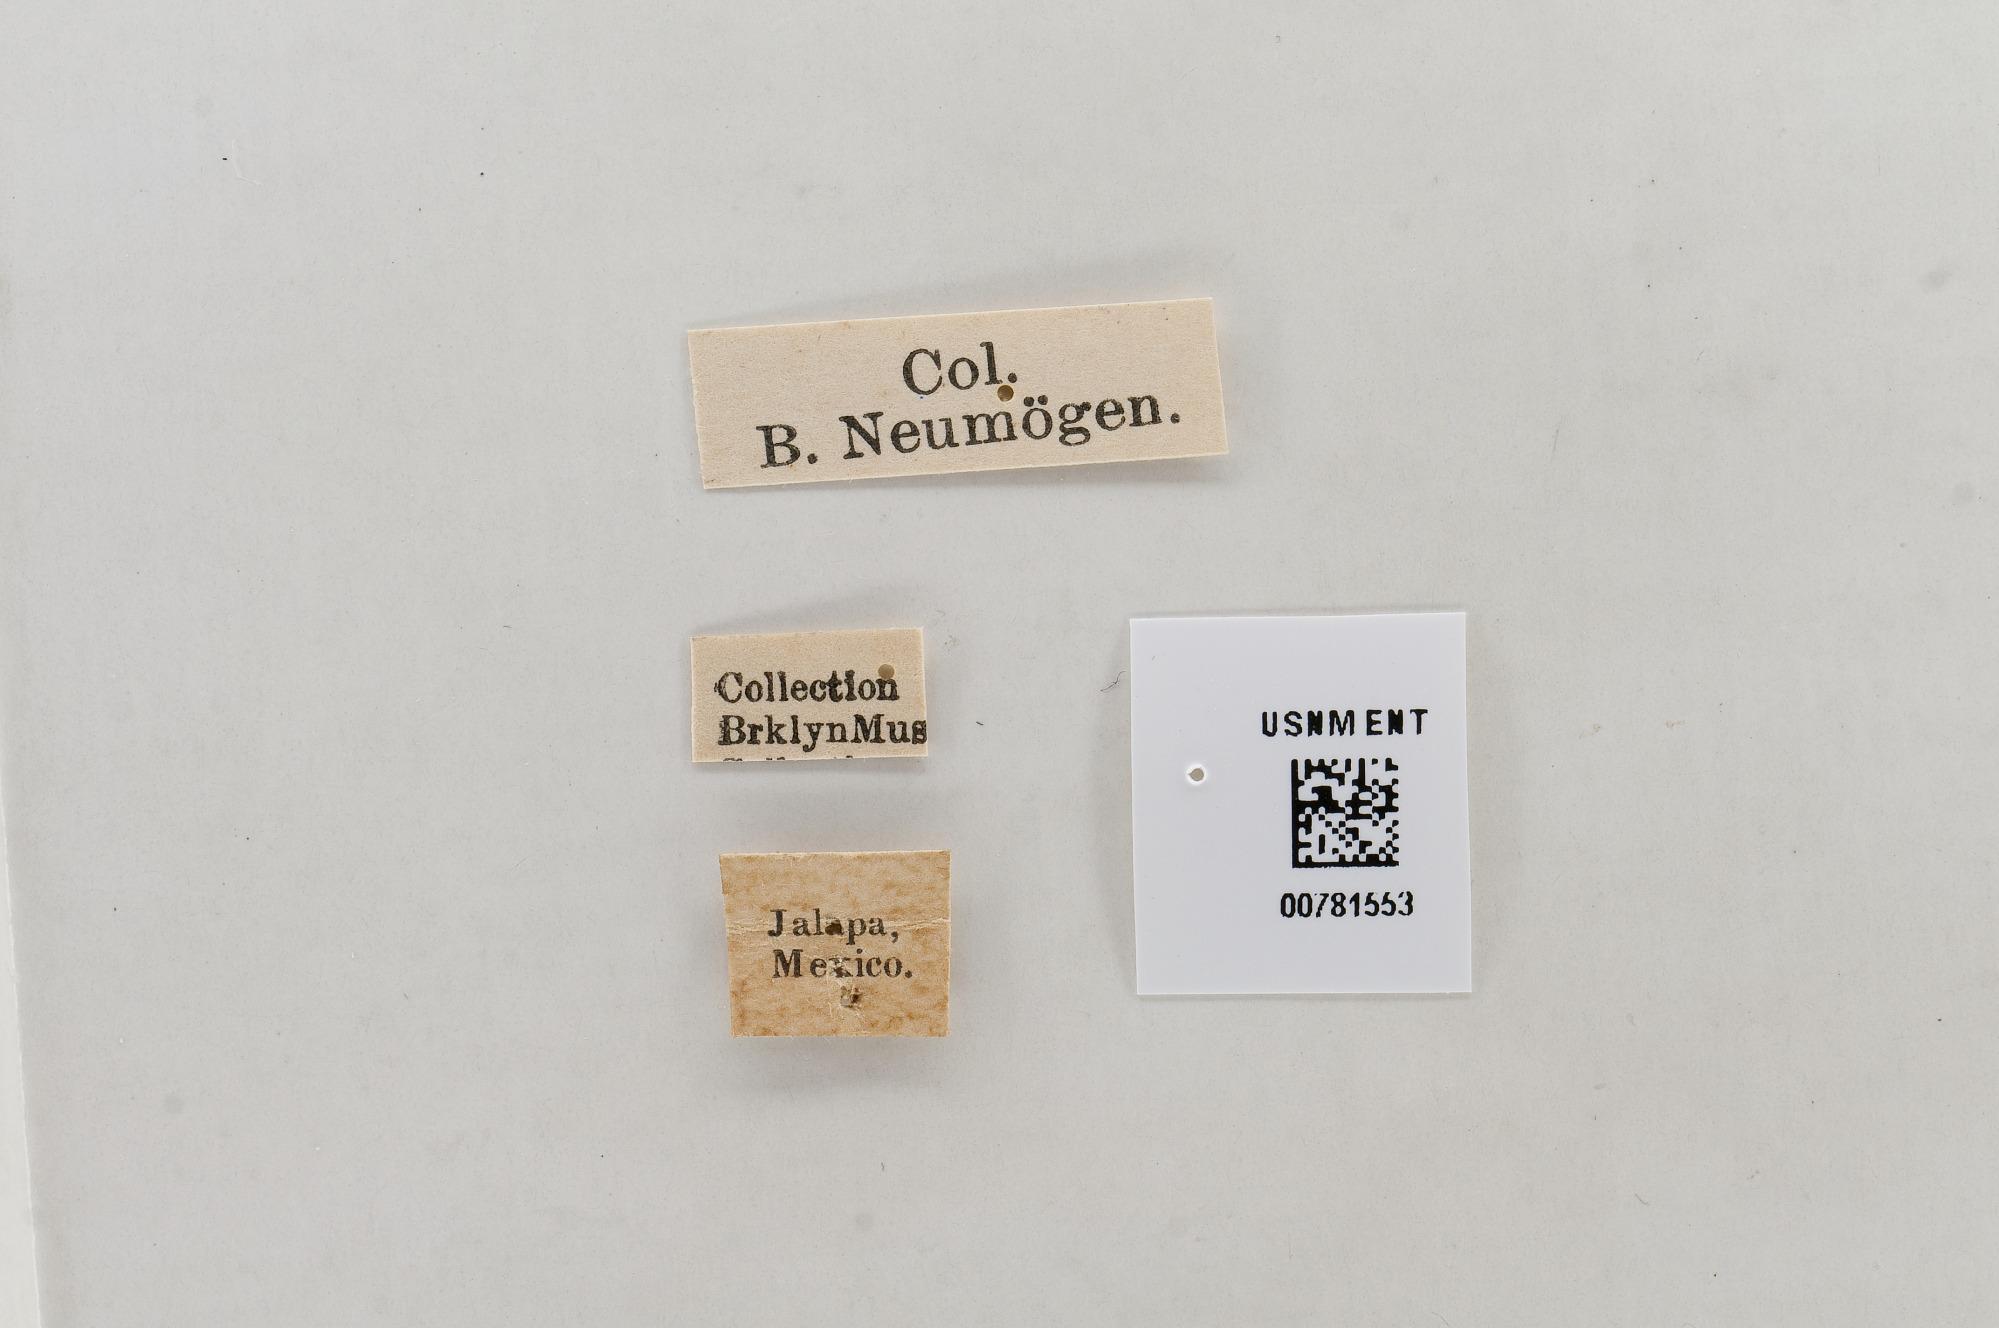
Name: Hesperocharis costaricensis
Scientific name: Hesperocharis costaricensis
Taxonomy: Animalia, Arthropoda, Hexapoda, Insecta, Lepidoptera, Pieridae, Pierinae